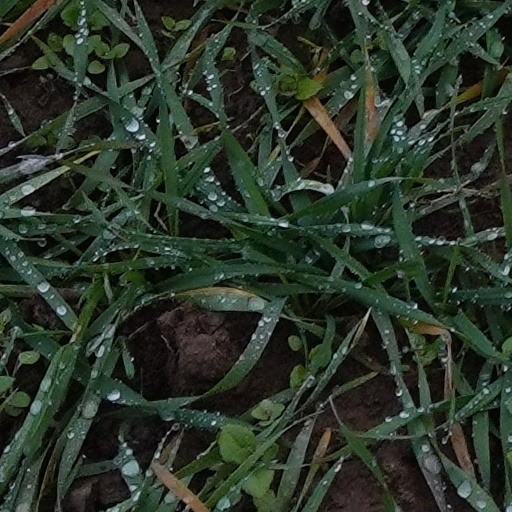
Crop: wheat